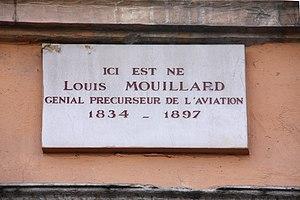
Plaque située au-dessus du porche d'entrée du 25 quai de Bondy à Lyon. Il est écrit
Louis-Pierre-Marie Mouillard, né le 30 septembre 1834 à Lyon et mort le 20 septembre 1897 au Caire est un pionnier français de l’aéronautique du XIXᵉ siècle, ingénieur et chercheur.